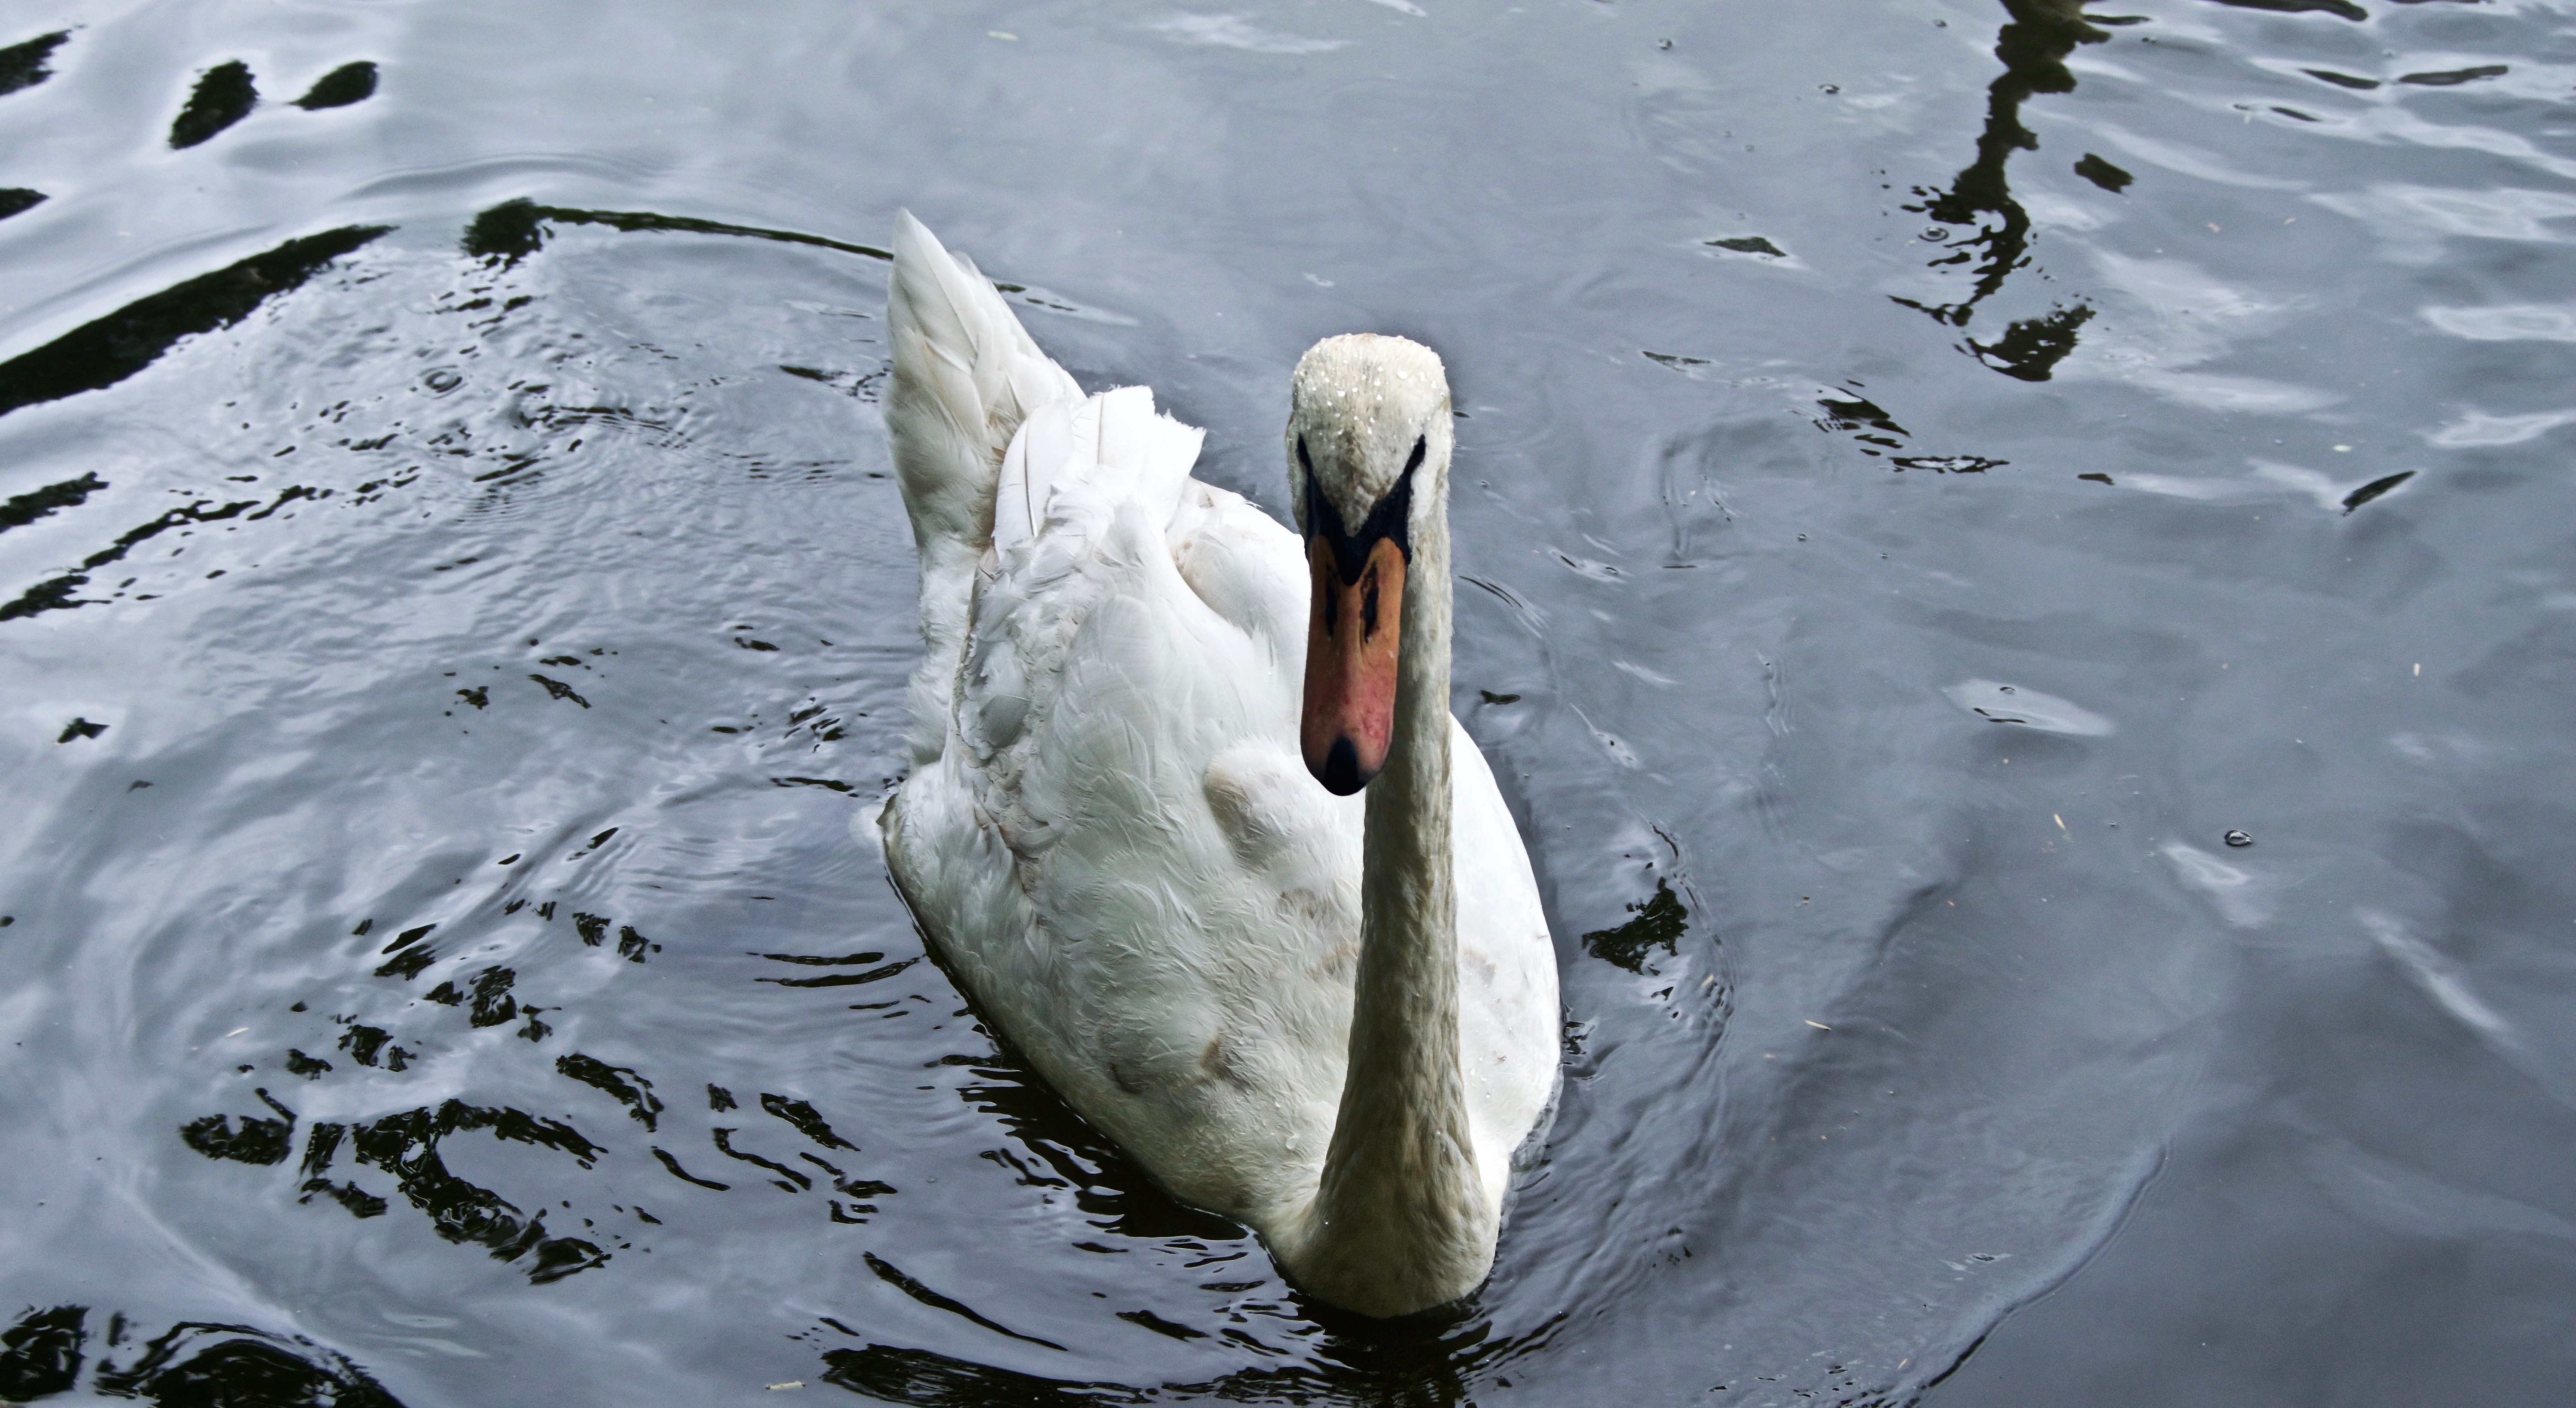
water, bird, wing, wildlife, reflection, beak, fauna, swan, vertebrate, waterfowl, water bird, ducks geese and swans